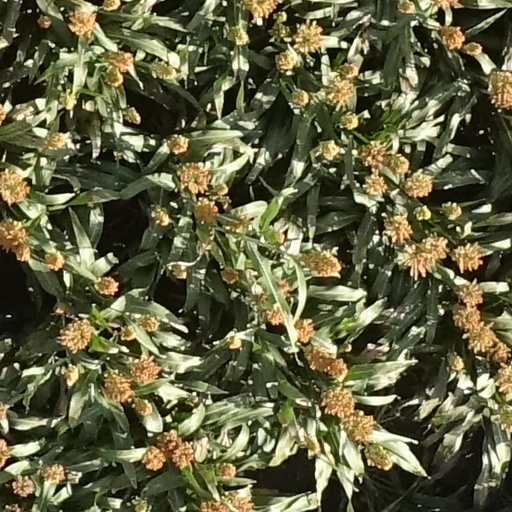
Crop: sorghum